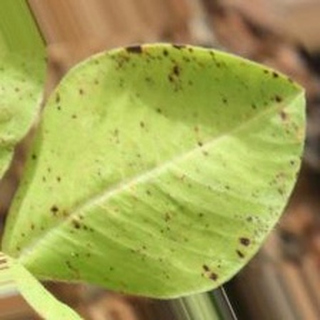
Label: groundnut_late_leaf_spot